Eugeissona

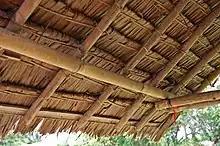
Roof thatched from palm leaves

While not common in cultivation, they are used extensively by locals for a variety of purposes. The sago made from "E. utilis" trunks forms the staple of the Penan and Punan diet. The seed's endosperm and the pollen are also known to be consumed. The leaves are used in roof construction, various thatchings, and the manufacture of blinds. The stilt roots of some species are made into walking sticks and toys, while the petioles are fashioned into darts for blowgun hunting.